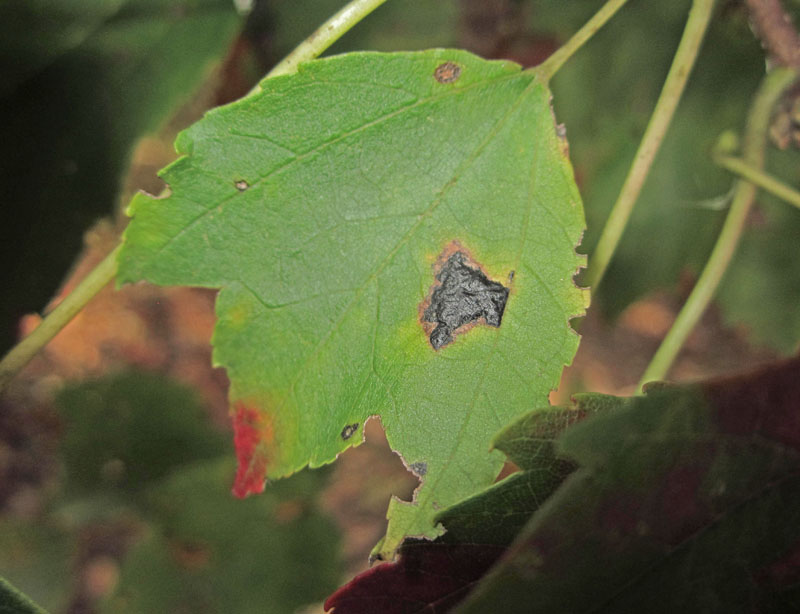
Plant: Maple
Disease: maple tar spot